Andrzej Munk

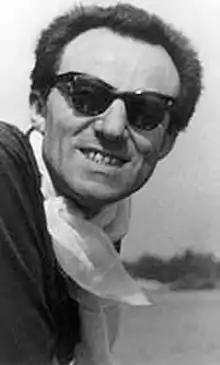
Andrzej Munk

Andrzej Munk (16 October 1921 – 20 September 1961) was a Polish film director, screen writer and documentalist. He was one of the most influential artists of the post-Stalinist period in the People's Republic of Poland. His feature films "Man on the Tracks" ("Człowiek na torze", 1956), "Eroica" ("Heroism", 1958), "Bad Luck" ("Zezowate szczęście", 1960), and "Passenger" ("Pasażerka" 1963), are considered classics of the Polish Film School developed in mid-1950s. He died as a result of a car crash in Kompina in a head-on collision with a truck.